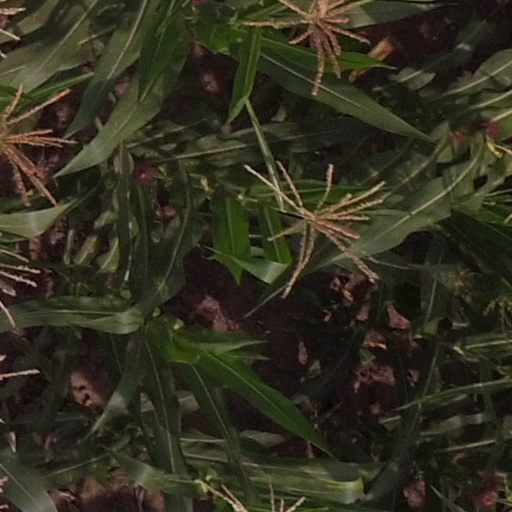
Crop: maize; corn